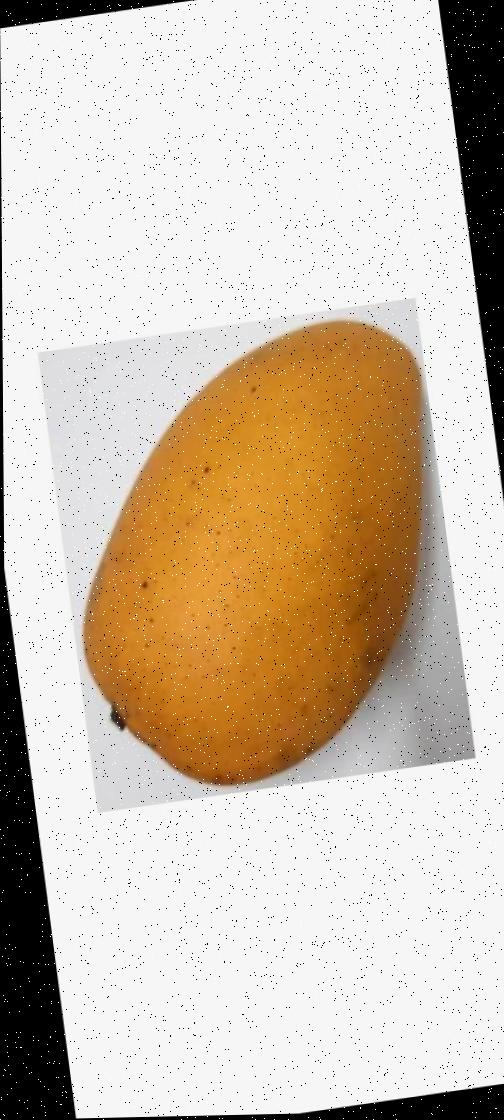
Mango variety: Katimon